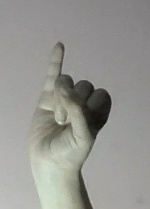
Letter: meem